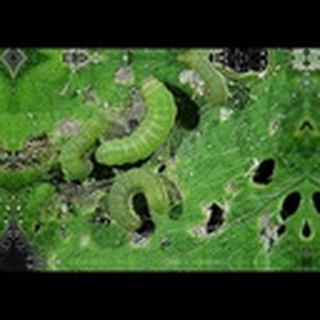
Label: cotton_army_worm